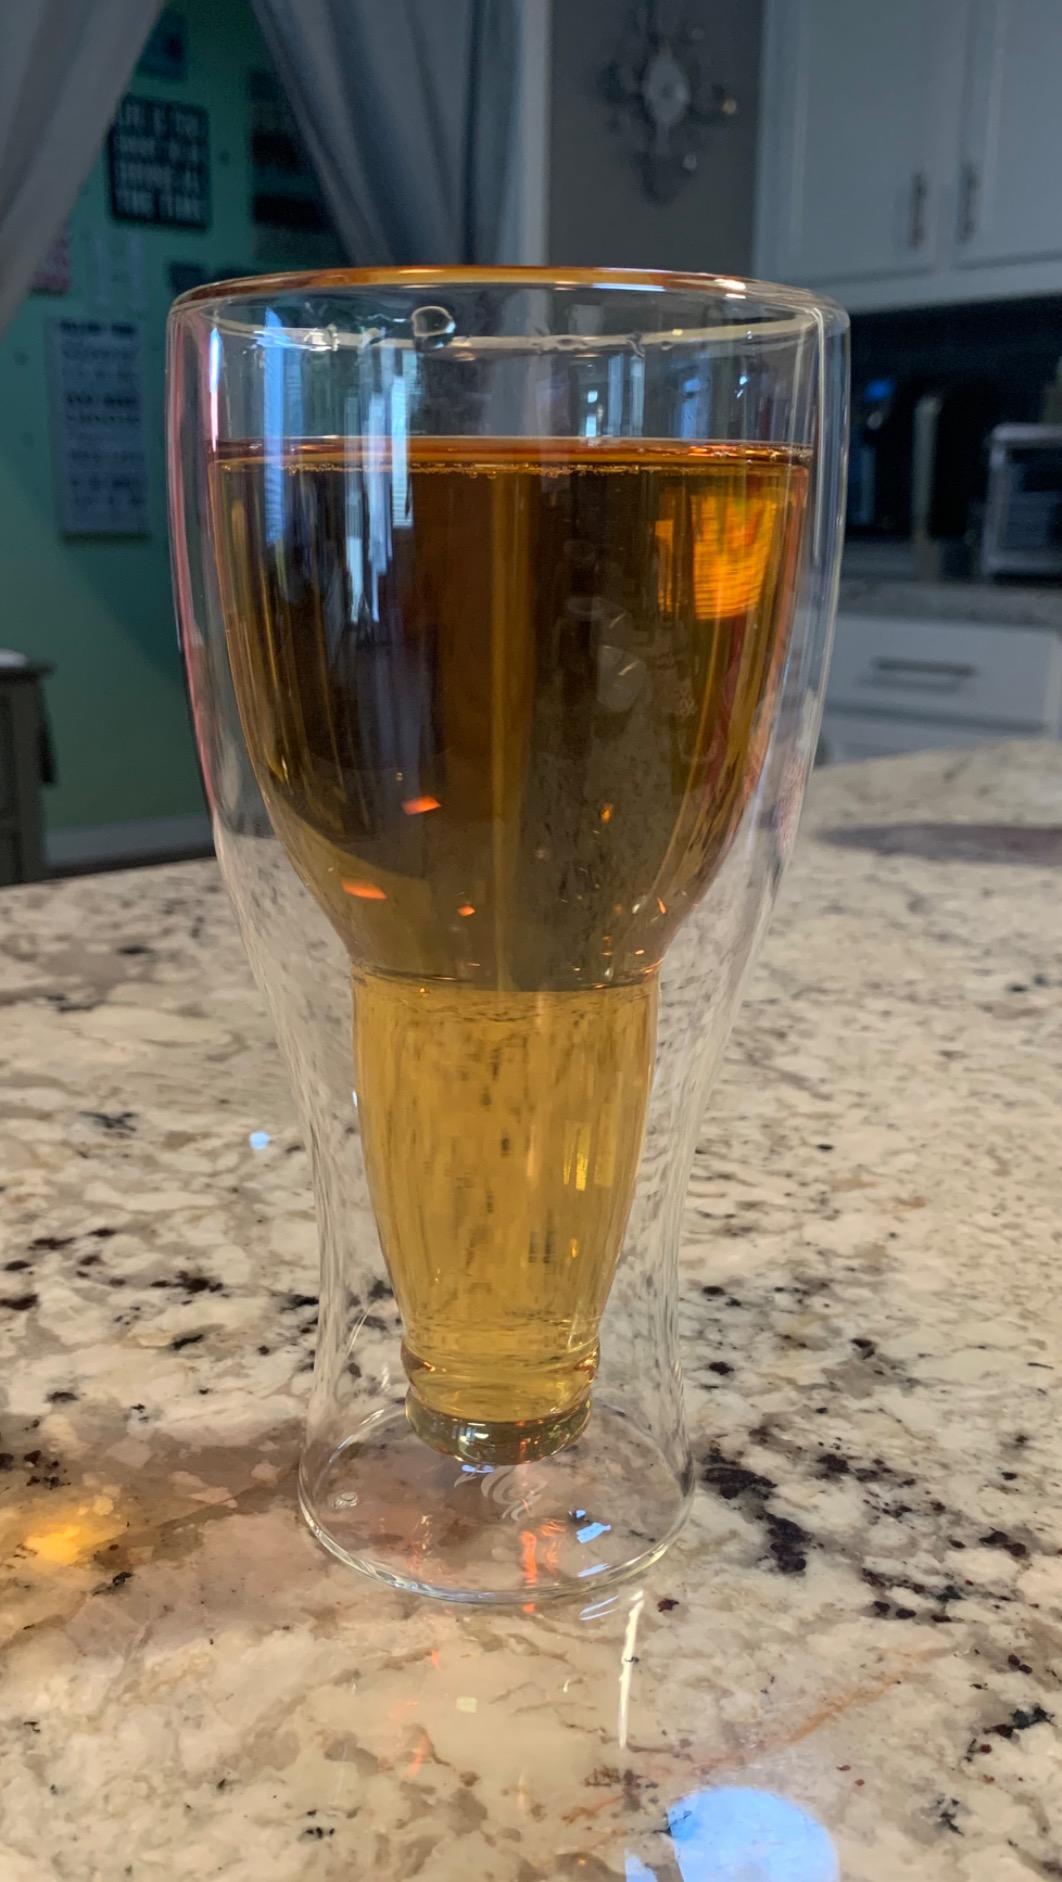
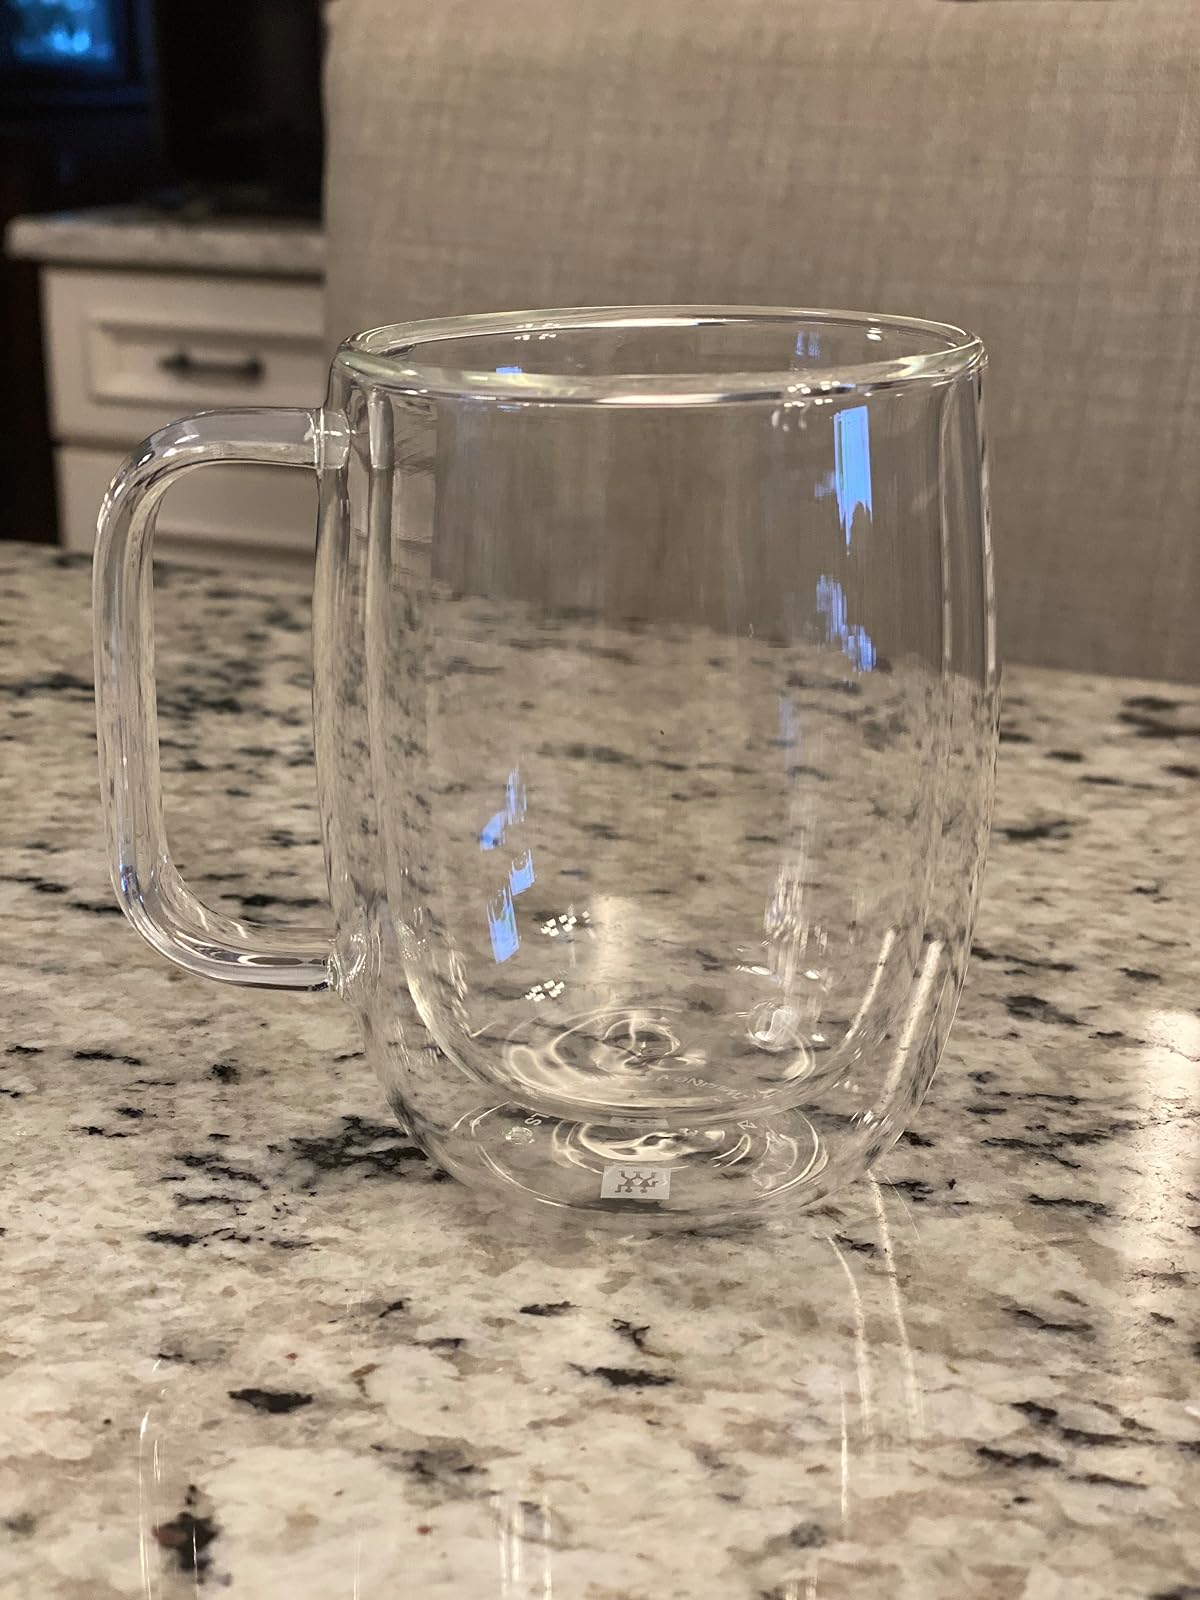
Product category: items_mug
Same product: no